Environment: real
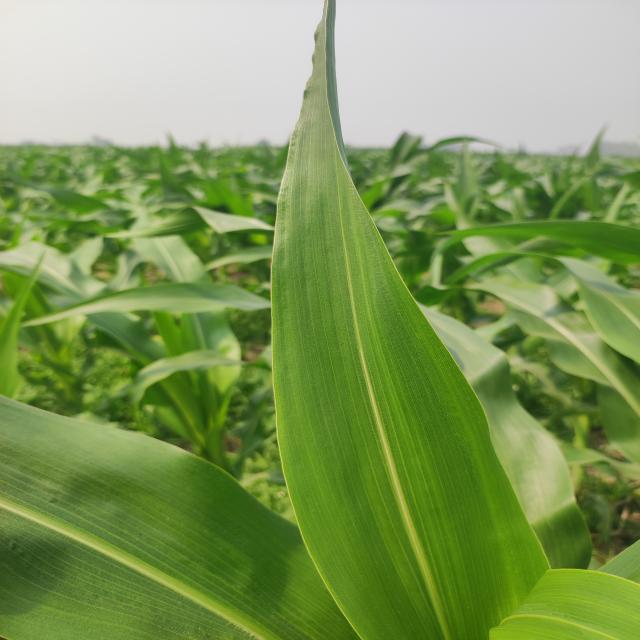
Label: healthy